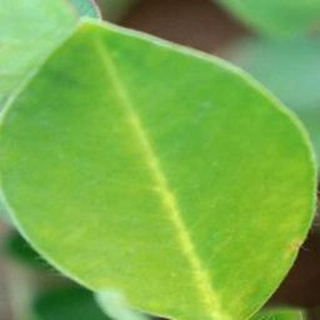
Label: healthy_groundnut